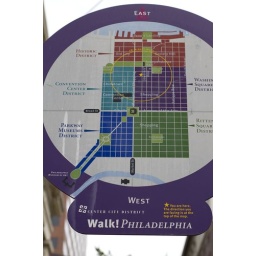
Each side of the sign is in context of the direction the person is facing.. nice touch